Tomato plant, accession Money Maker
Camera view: bottom (45 deg); turntable rotation: 330 degrees
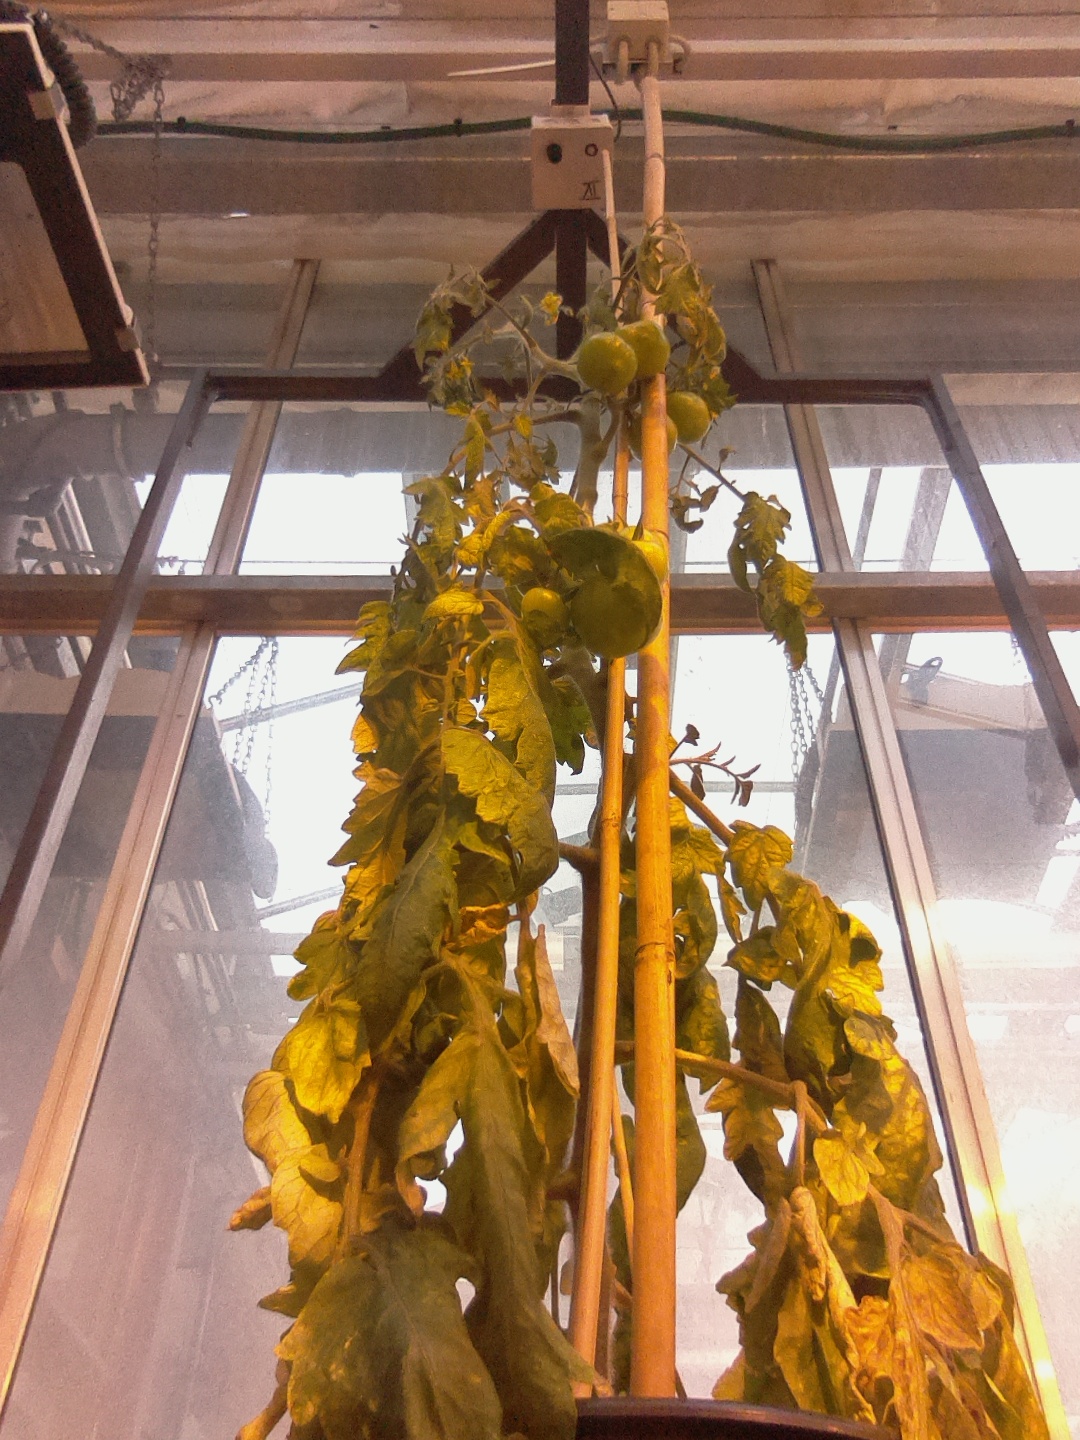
BBCH growth stage 76: 60%-70% of final fruit size